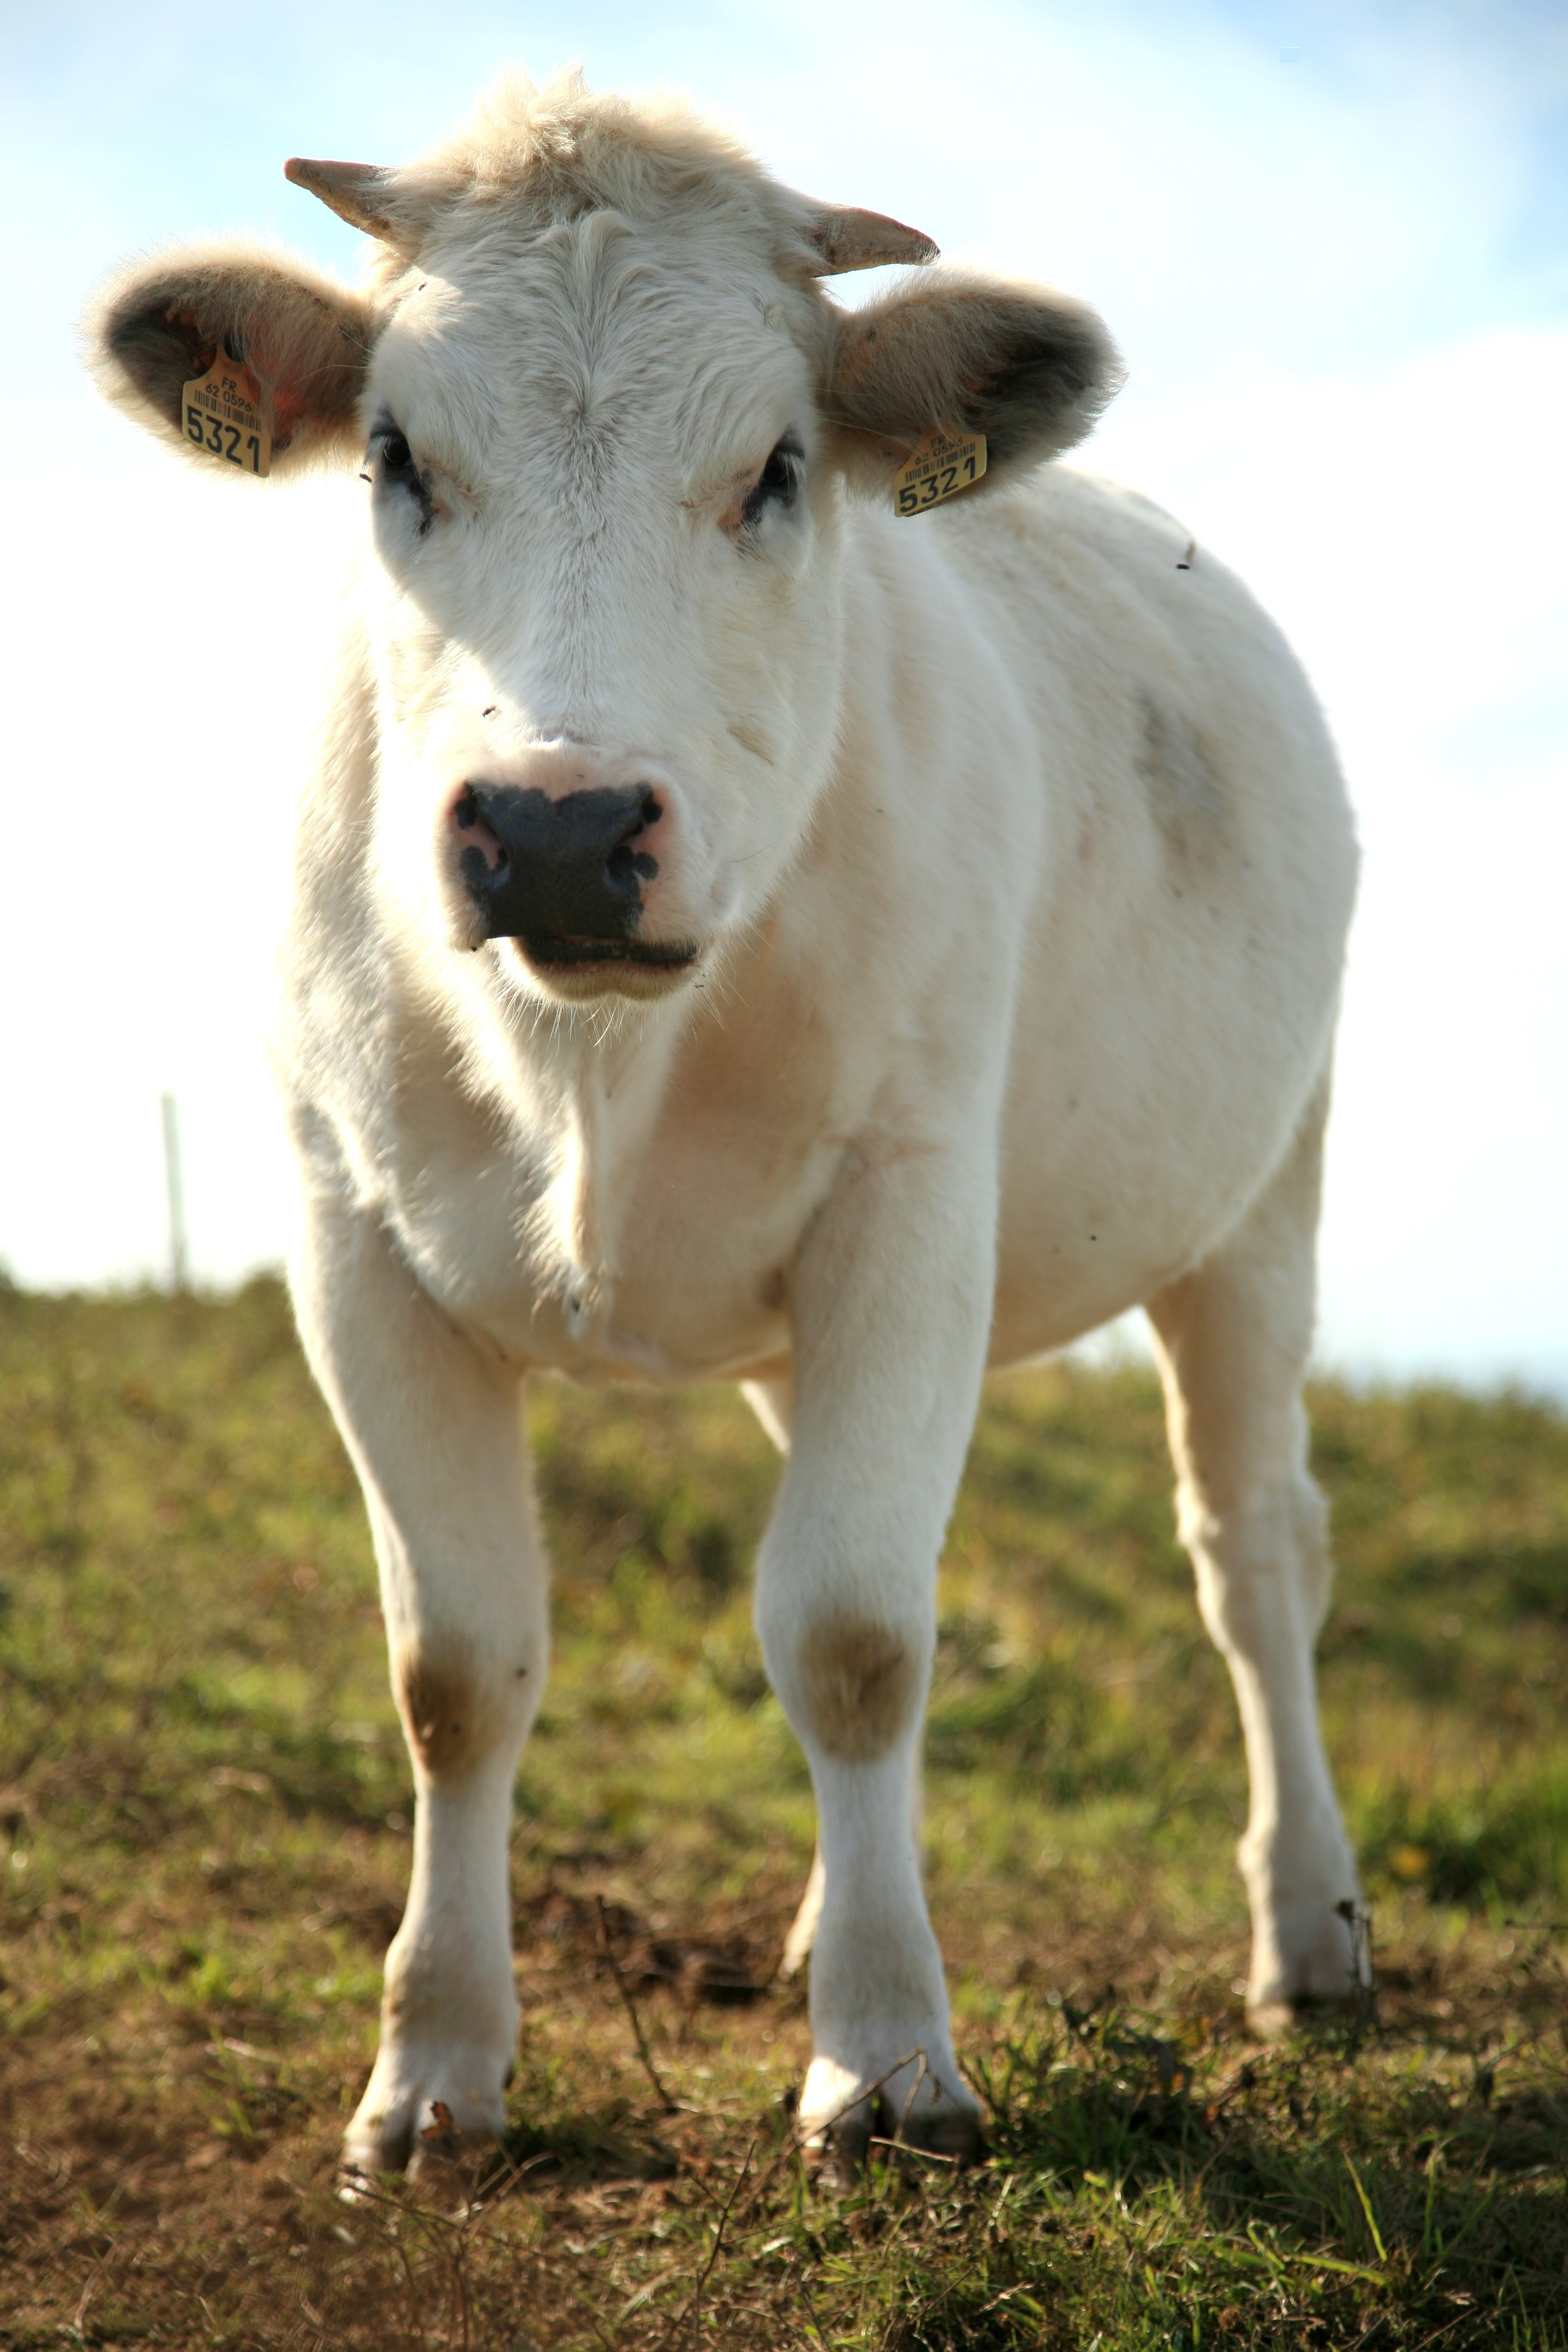
grass, field, farm, meadow, prairie, france, cow, pasture, grazing, mammal, fauna, grassland, vertebrate, francia, pradera, vaca, frankrijk, frankreich, vache, merdunord, koe, cotedopale, pasdecaials, kuh, mucca, capblancnez, lesescalles, montdhubert, hubertmount, pr rie, dairy cow, cattle like mammal, cow goat family